Malcolm Chisholm

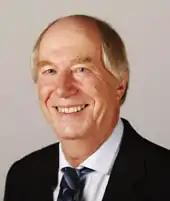

Chisholm was Member of Parliament for Edinburgh Leith from 1992, then Edinburgh North and Leith from 1997. He served as a Parliamentary Under-Secretary of State for Scotland responsible for local government and transport minister for a few months in 1997; but resigned over single parent benefit cuts. He remained an MP until 2001, when he stood down from the House of Commons in order to concentrate on the Scottish Parliament, to which he was elected in 1999 for the same constituency.